1975 in Michigan

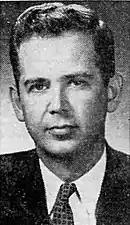
Gov. Milliken

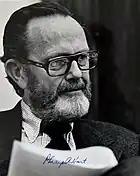
Sen. Hart

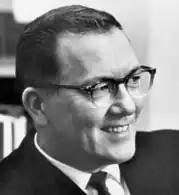
Sen. Griffin

Albums and singles by Michigan artists or centered on Michigan topics that were released or became hits in 1975 include the following: